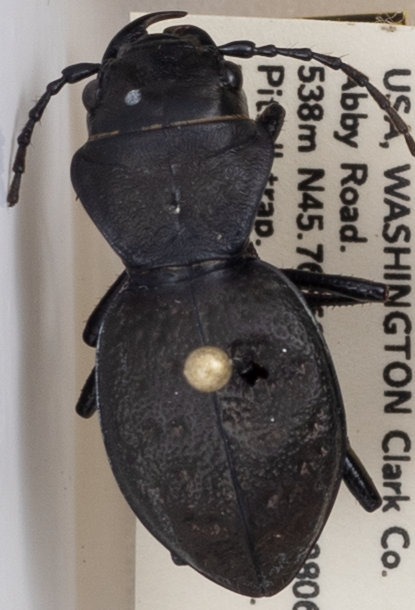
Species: Omus dejeanii
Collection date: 2019-05-07
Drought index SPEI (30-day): -0.734
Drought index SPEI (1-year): -2.09
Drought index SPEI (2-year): -1.45